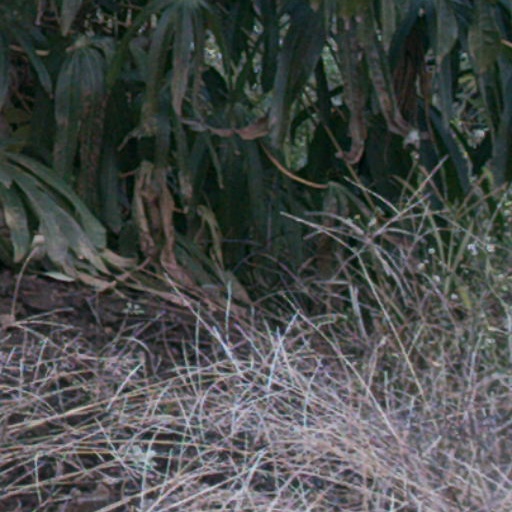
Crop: cassava